Portico of the Aetolians

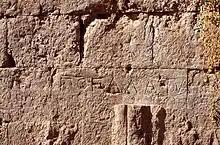
A part of the inscription recording the dedication by the Aetolians of arms captured from the Gauls

Several interpretations of the monument have seen the light. A detailed study of the remains offered a fascinating glimpse over the way in which the arms and armours were fastened to the monument in order to be displayed. Some scholars think that it might have been used as an arsenal from the beginning, whereas others conclude that it acquired this use only after the Galatian invasions. There is a general consensus that the building was associated with the deliberate effort of the Aetolian League to be commemorated within the sanctuary through a series of ex-votos and minor monuments established in the site at their instigation.